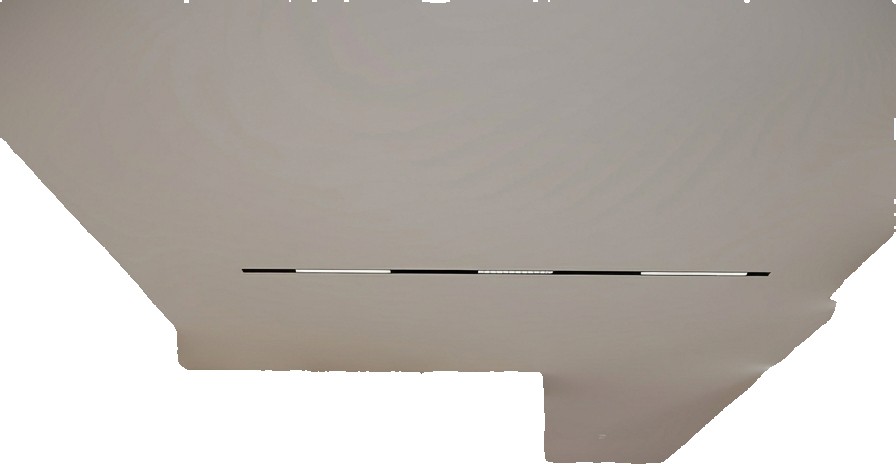
Surface category: ceiling